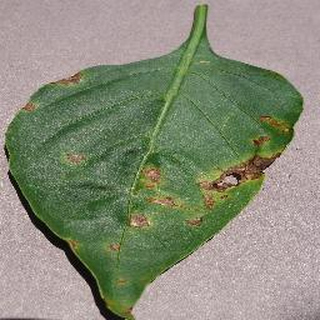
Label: bell_pepper_bacterial_spot